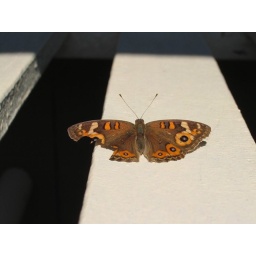
torn moth macro...i suspect my kittens had something to do with it...fun to take leaning over balcony macro